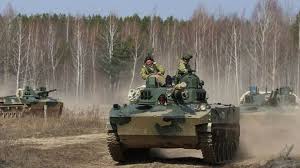
Label: BMD